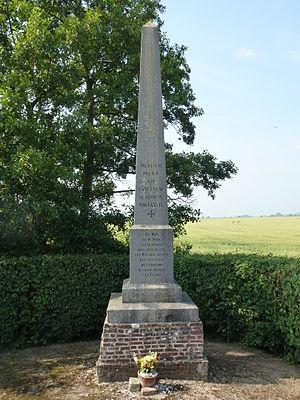
stèle de la bataille du 11 avril 1677, 3e Montacassel ou Peene.
Noordpeene est une commune française située dans le département du Nord, en région Hauts-de-France.
La bataille de la Peene, appelée aussi troisième bataille de Cassel, est un épisode majeur des guerres de Hollande. Cette bataille opposa l'armée française aux troupes coalisées des Provinces-Unies, de l'Espagne et de l'Angleterre. Elle a été livrée les 10 et 11 avril 1677 entre Noordpeene et Zuytpeene, deux villages situés sur la rive droite de la rivière Peene Becque, en Flandre, entre Cassel et Saint-Omer, l'enjeu étant la prise de cette dernière ville. La maison de la Bataille de la Peene relate cet évènement.